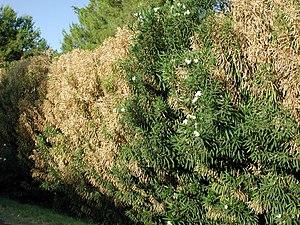
Xylella fastidiosa est une espèce de protéobactéries Gamma de la famille des Xanthomonadaceae.